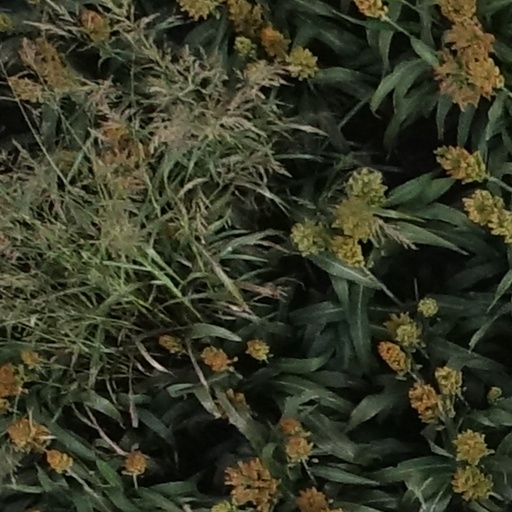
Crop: sorghum